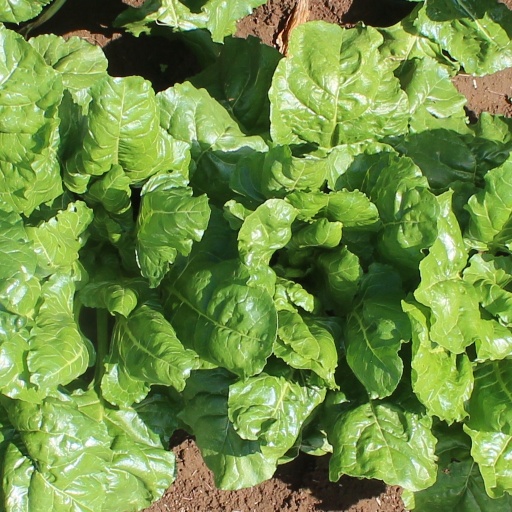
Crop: sugar beet